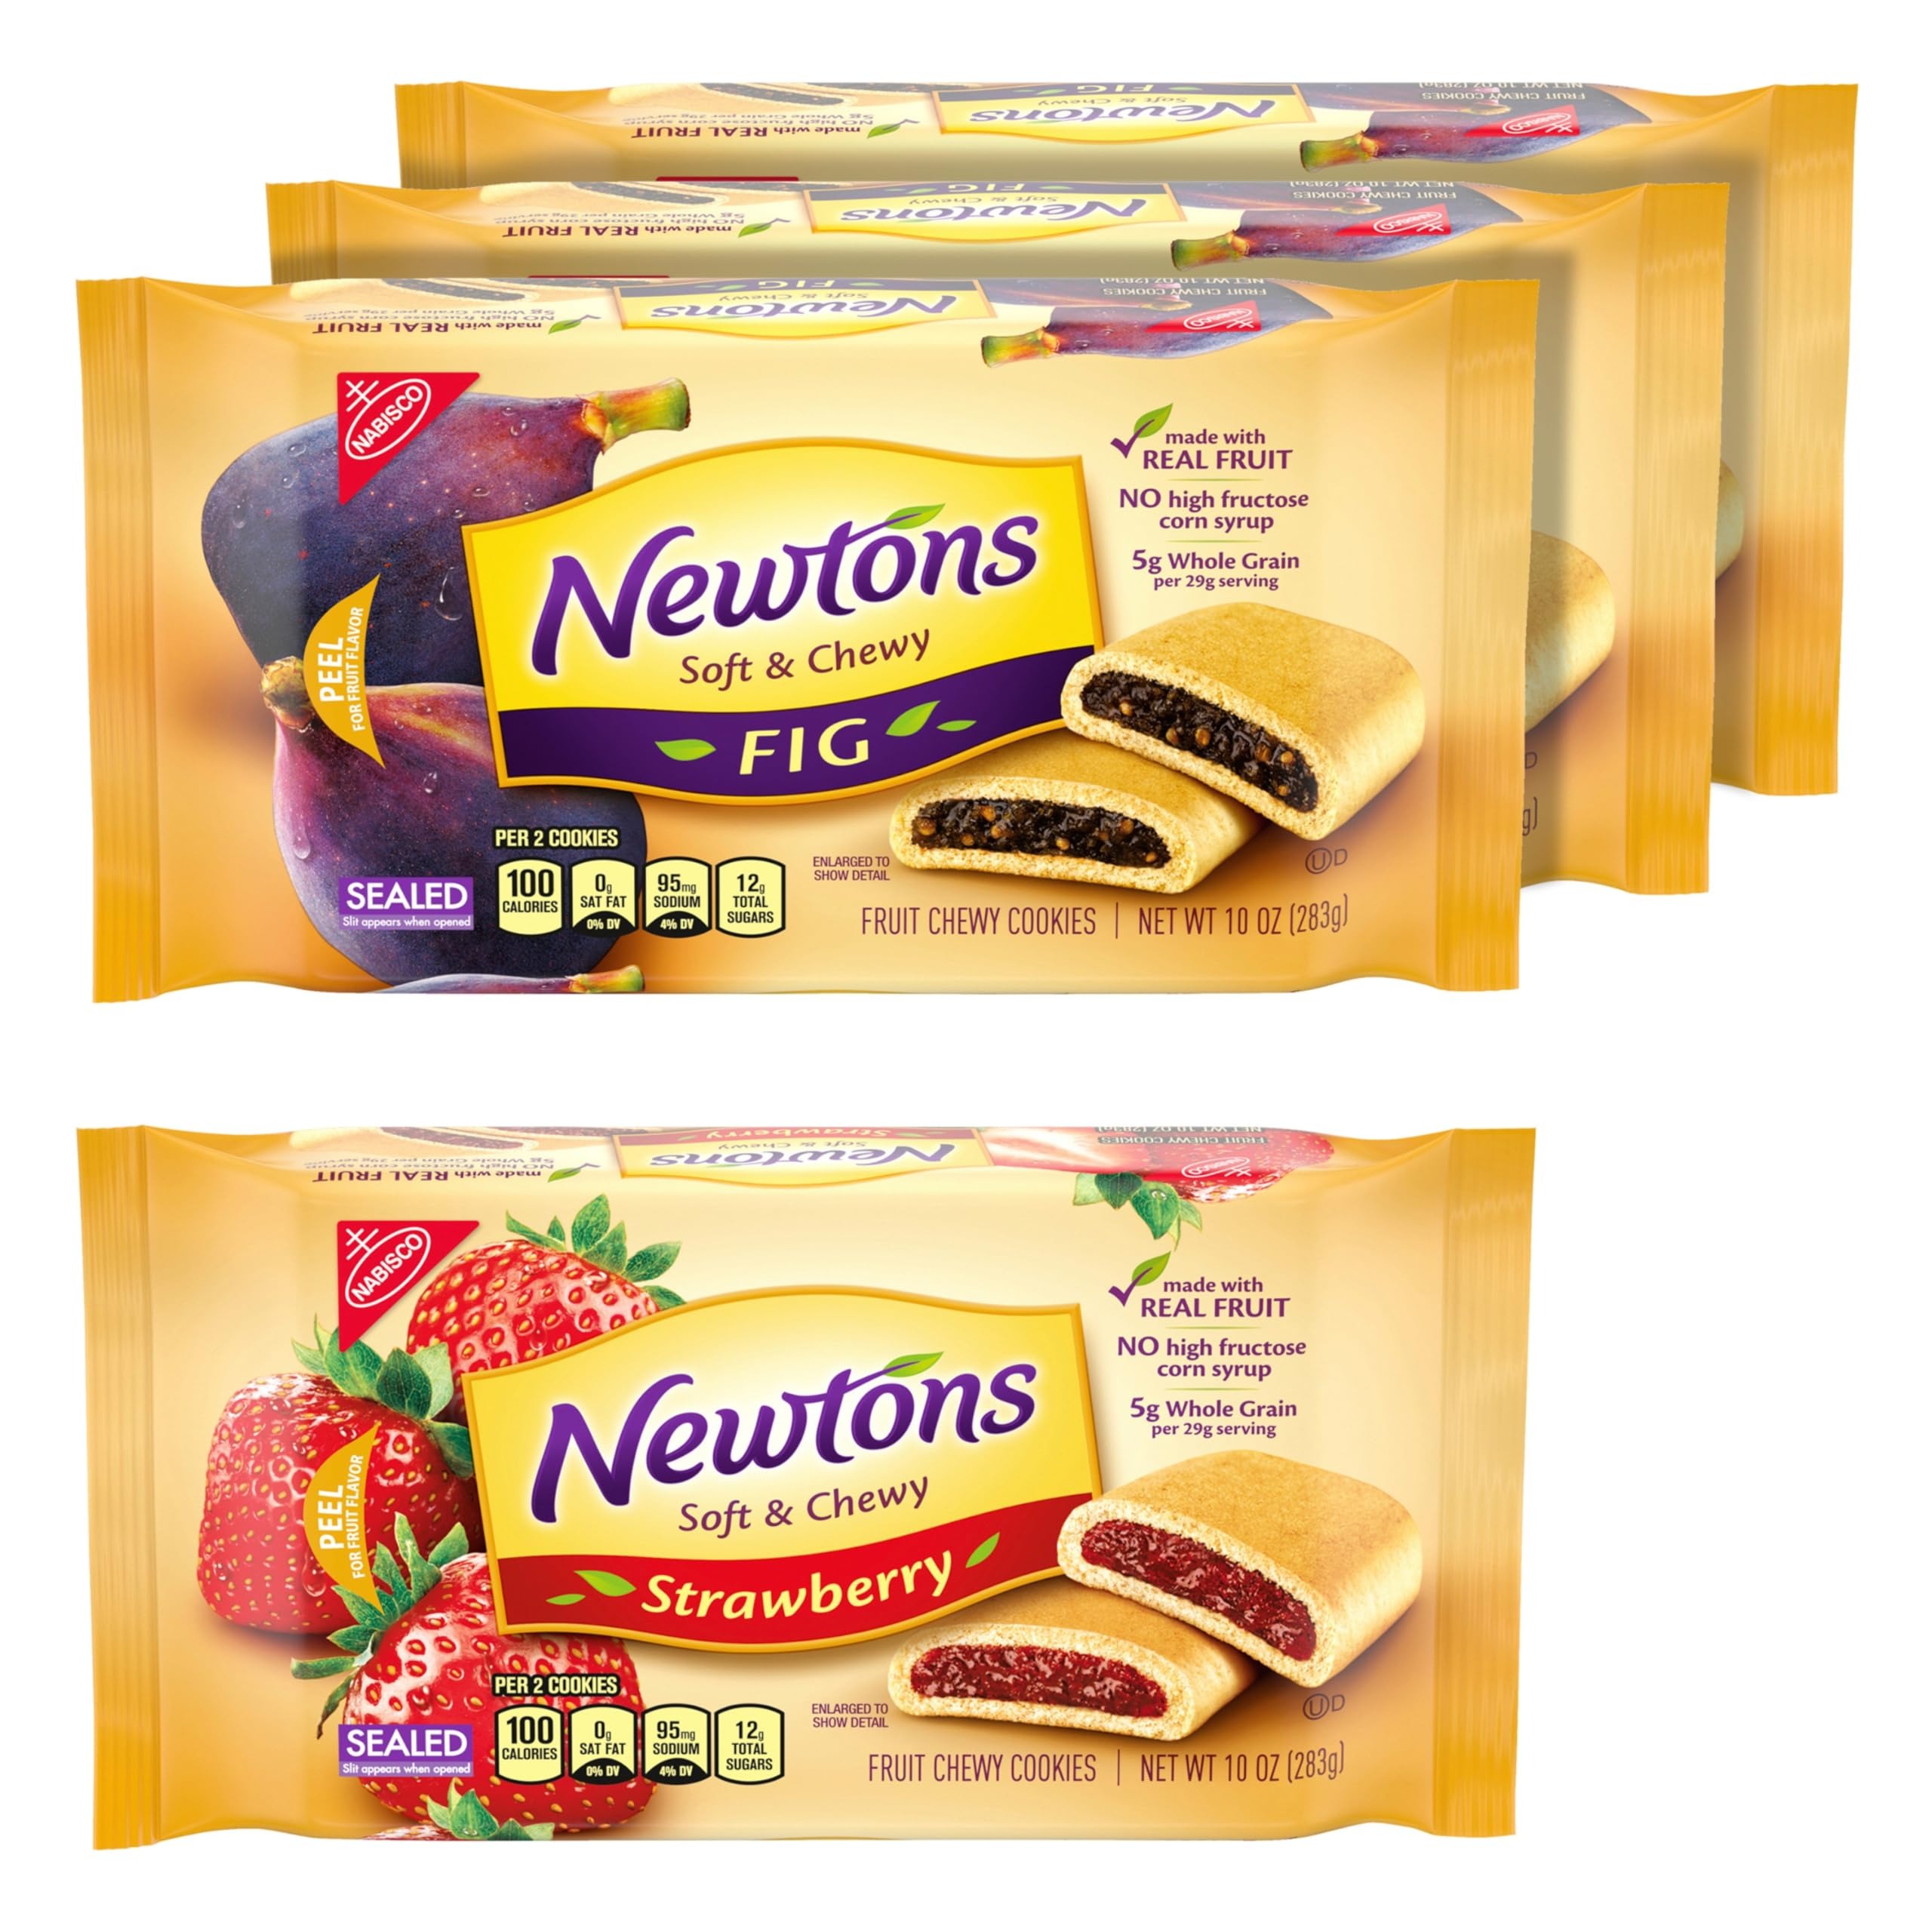
Item Name: Newtons Soft & Fruit Chewy Fig & Strawberry Cookies Variety Pack, (Fig Bars, Strawberry Bars), 4 Packs
Bullet Point 1: Four 10 oz packs of Newtons soft and chewy fruit-filled cookies: 3 Newtons Fig Cookies and 1 Newtons Strawberry Cookies (packaging and assortment may vary)
Bullet Point 2: Made with real fruit and no high fructose corn syrup these Kosher soft fruit cookies make a delicious treat
Bullet Point 3: Fig bars with 10 g of whole grain per 56 gram serving; strawberry bars with 5g of whole grain per 29 gram serving
Bullet Point 4: Pack these fruit bars as a lunch snack or grab these snack cookies for a breakfast cookie or whole grain fruit snack
Bullet Point 5: Soft and chewy bulk cookies come in resealable packs to keep strawberry and fig Newton’s cookies fresh and ready to share
Value: 40.0
Unit: Ounce

Price: 17.74